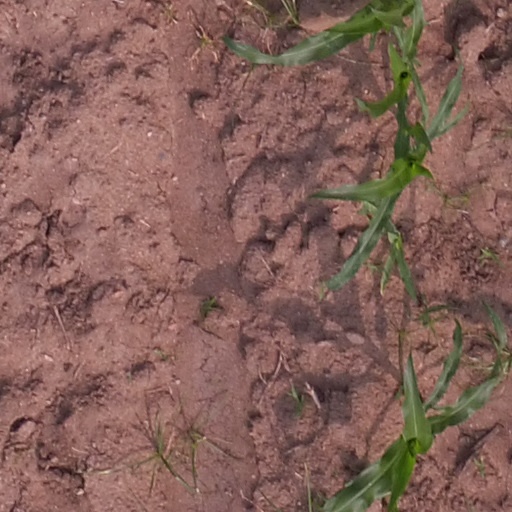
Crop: maize; corn